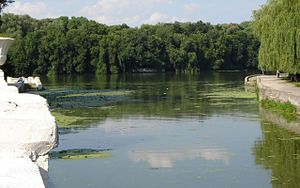
Sydlige Buh
Sydlige Buh i juli måned.
Sydlige Buh er en flod i Ukraine, der udspringer i Podoliens vestlige højland omkring 90 km vest for byen Khmelnytskyj og omkring 145 km sydøst for grænsen til Polen. Sydlige Buh flyder mod sydøst via den odessiske steppe mellem floderne Dnepr og Dnestr og udmunder i Sortehavet via Dnepr-Buh-deltaet. Floden er 806 km lang og har et afvandingsareal på 63.700 km².